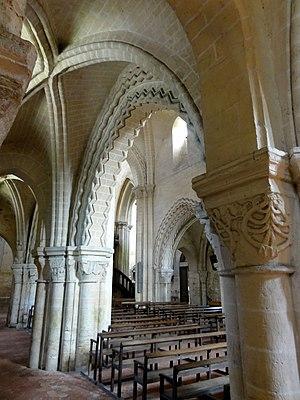
Bas-côté sud, deuxième grande arcade.
L'église Saint-Lucien est une église catholique paroissiale située à Bury, en France. Elle réunit une nef romane de trois travées avec bas-côtés achevée vers 1140 à un transept et un chœur gothiques terminés vers 1240. L'église n'a jamais subi de remaniements affectant son plan, son élévation ou sa structure depuis cette date. La première moitié du XVIᵉ siècle apporte seulement des remaniements mineurs, concernant le remplacement de certaines voûtes et piliers, ou l'équipement de quelques fenêtres gothiques d'un remplage flamboyant. Les deux parties de l'édifice sont remarquables : la partie romane pour posséder des voûtes sur croisées d'ogives précoces et un décor intérieur inhabituel avec des arcades ornées de bâtons brisés, et la partie gothique pour l'importance de ses volumes et leur harmonie, ainsi que pour la décoration soignée de la façade méridionale. Un clocher proprement dit fait défaut, mais l'église comporte deux tourelles d'escalier d'envergure, l'une romane, l'autre gothique. Dans son ensemble, l'église Saint-Lucien est d'un grand intérêt archéologique et se distingue par ses dimensions généreuses par rapport à la taille du village.